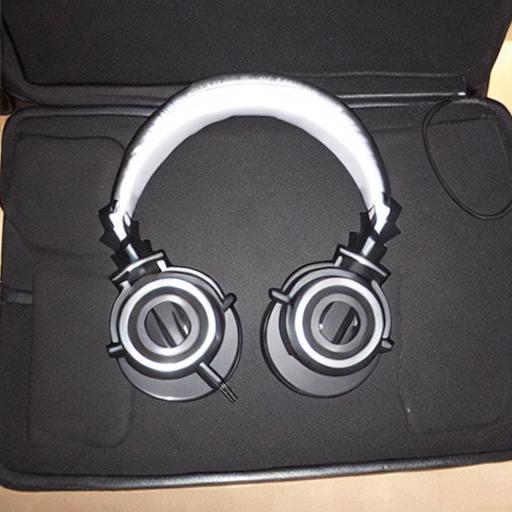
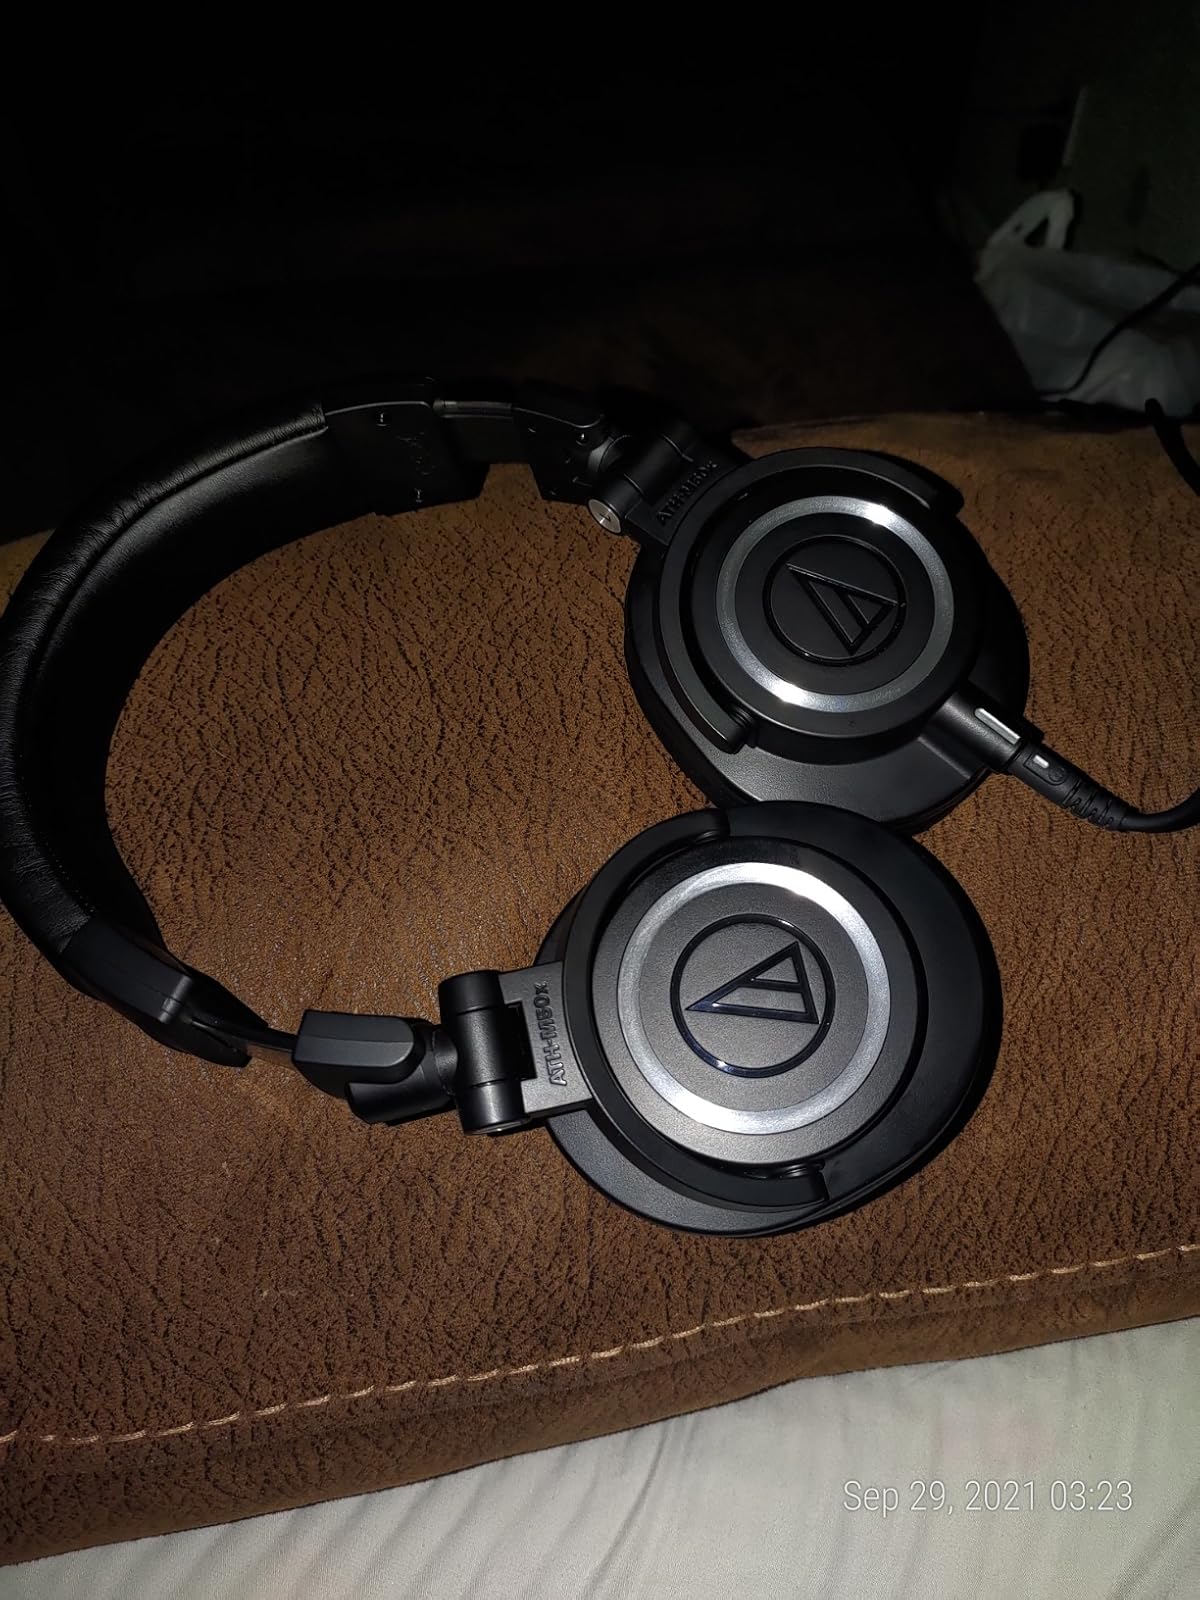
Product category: headphones
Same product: no